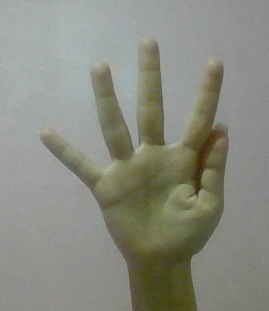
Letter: sheen